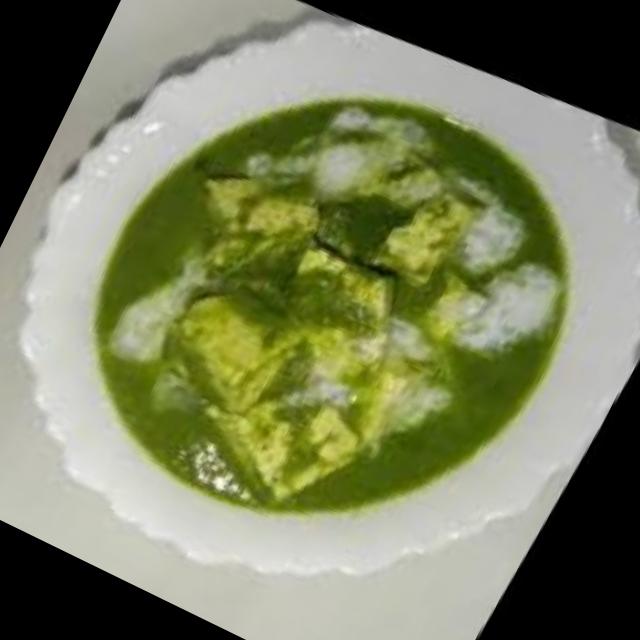
Dish: palak_paneer